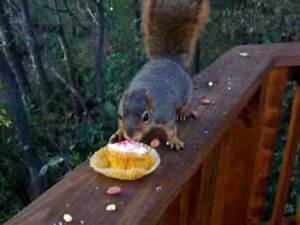
Label: scoiattolo